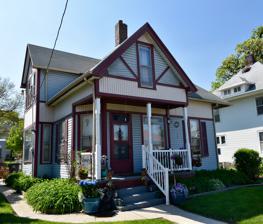
Building: William A. and Etta Baum Cottage
Country: United States of America
Year built: 1891
Historic house in Iowa, United States United States historic place William A. and Etta Baum Cottage U.S. National Register of Historic Places U.S. Historic district Contributing property Show map of Iowa Show map of the United States Location 1604 8th St. Des Moines, Iowa Coordinates 41°36′28.8″N 93°37′42.5″W / 41.608000°N 93.628472°W / 41.608000; -93.628472 Area less than one acre Built 1891 Architectural style Queen Anne Part of Polk County Homestead and Trust Company Addition Historic District ( ID16000687 ) MPS Towards a Greater Des Moines MPS NRHP reference No. 96001147 Added to NRHP October 25, 1996 The William A. and Etta Baum Cottage is a historic building located in Des Moines, Iowa , United States.  Built in 1891, the 1½-story structure features a gable -end facade, brick foundation, and a small front porch with a gable-end roof.  It is considered a good example of the  gable-on-hip subtype of the Queen Anne cottage.  There were only a few that were built with 1½-stories as most were two-stories.  Its significance is based on how it demonstrates that a modest-sized dwelling can embrace the picturesque design. The cottage was individually listed on the National Register of Historic Places in 1996. It was included as a contributing property in the Polk County Homestead and Trust Company Addition Historic District in 2016. References